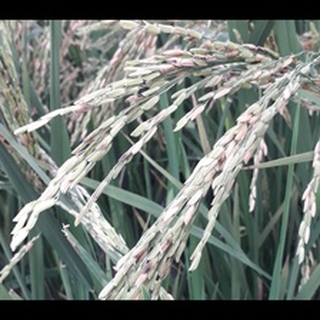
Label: diseased_rice